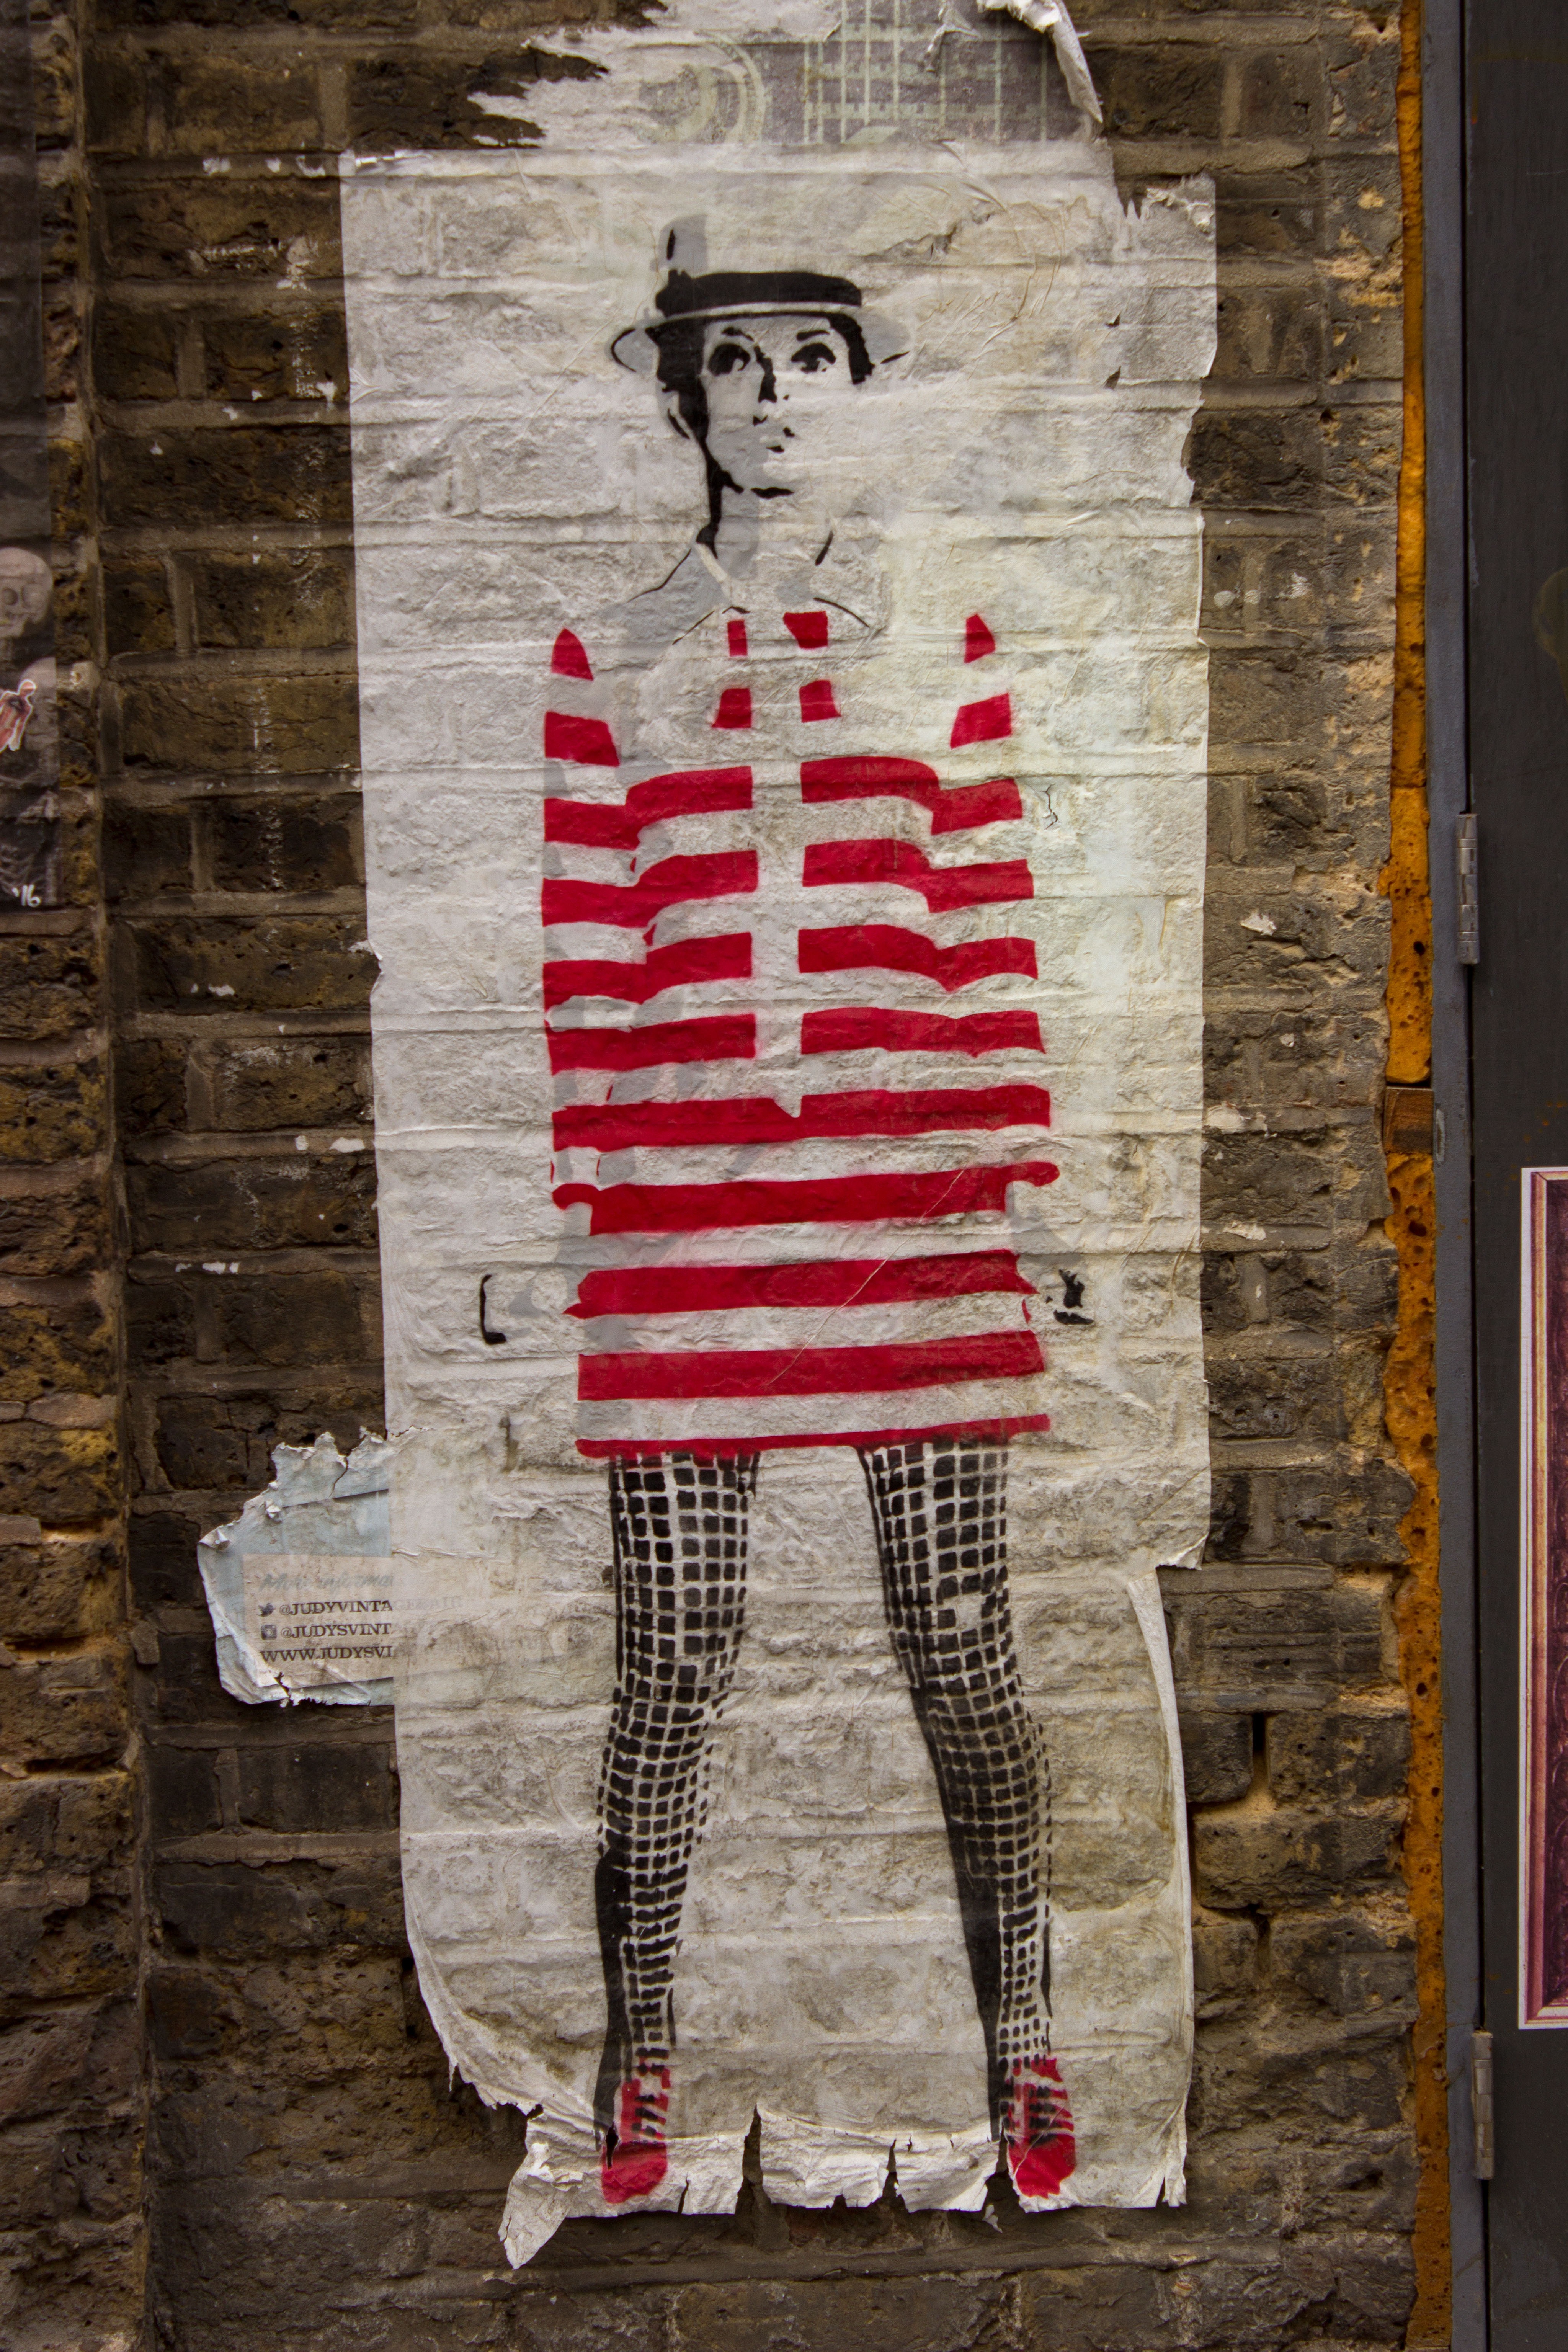
street, wall, spring, red, color, street art, london, art, shoreditch, brick lane, eastend